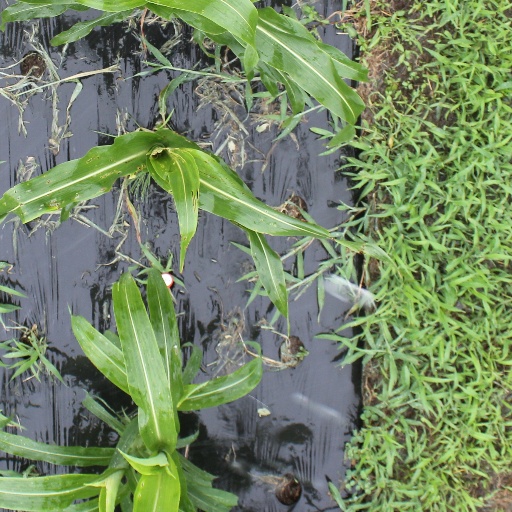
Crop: sorghum